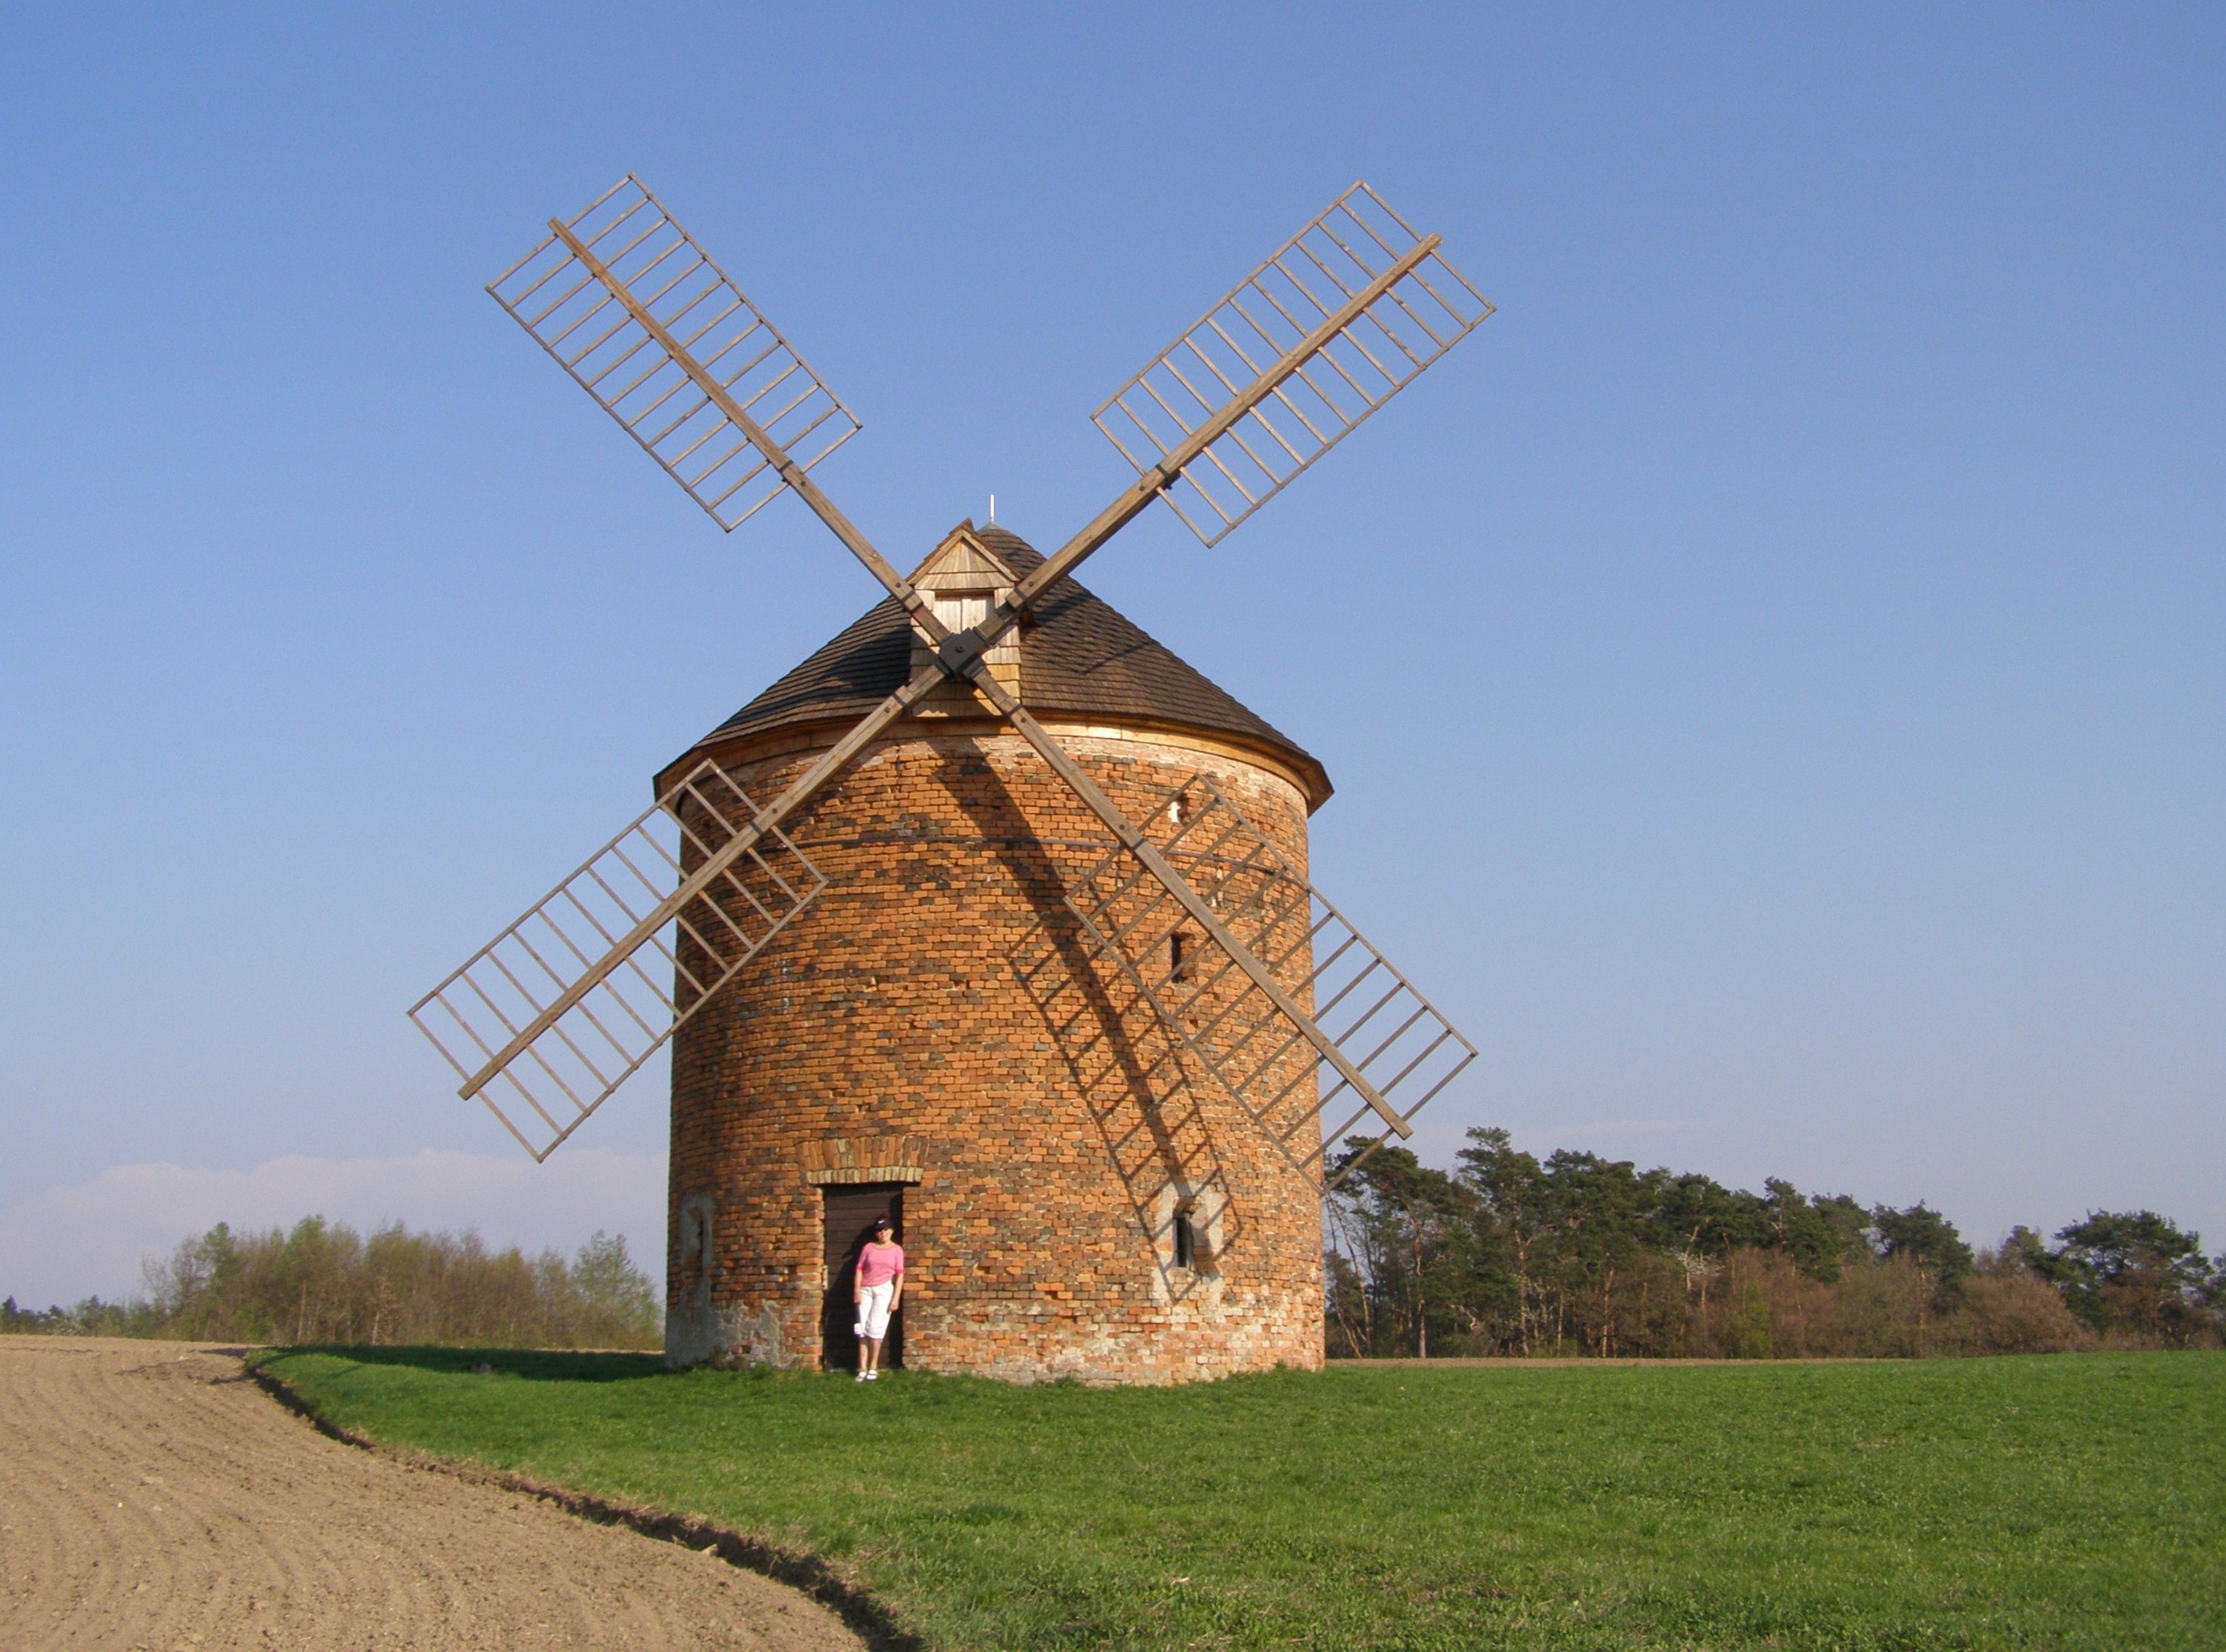
landscape, field, prairie, windmill, wind, building, mill, scoop, moravia, rural area, whiffle